Reprogramming

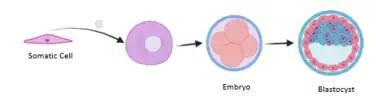

An oocyte can reprogram an adult nucleus into an embryonic state after somatic cell nuclear transfer, so that a new organism can be developed from such cell.